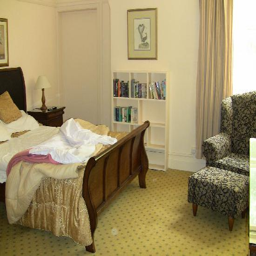
the shelves in our room had a good selection of books